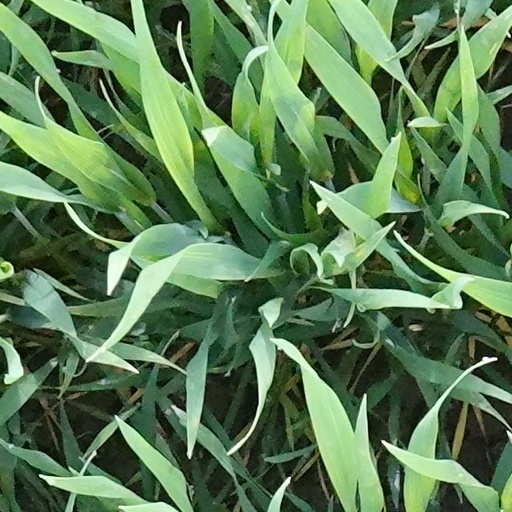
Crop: wheat